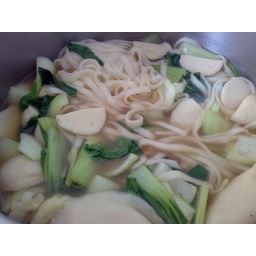
Day 3's lunch: Yang chuen noodle in cilantro soup (+ bok choy + fish ball + Chinese dumplings) by ME!